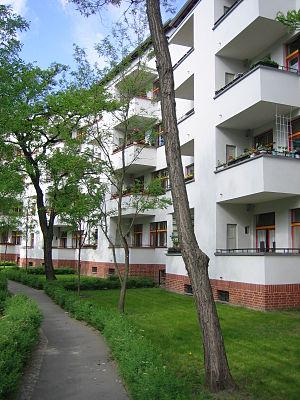
La Nouvelle Objectivité est le nom souvent donné à l'Architecture moderne qui a émergé en Europe, germanophone dans un premier temps, dans les années 1920 et 1930. Ce mouvement est aussi appelé Neues Bauen. La Nouvelle Objectivité transforma beaucoup de villes allemandes durant cette période avant que son élan ne fût brutalement arrêté par la prise du pouvoir par les nazis en 1933.